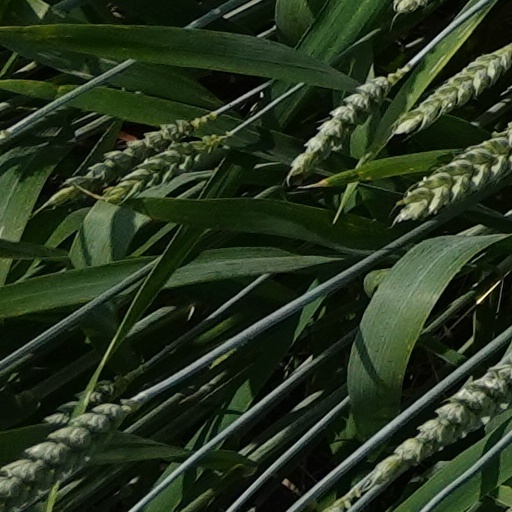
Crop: wheat